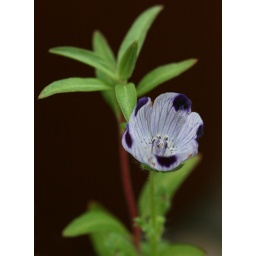
The flower is in the foreground is Fivespot (Nemophila maculata). The plant in the background is probably a Godetia (Clarkia amoena).